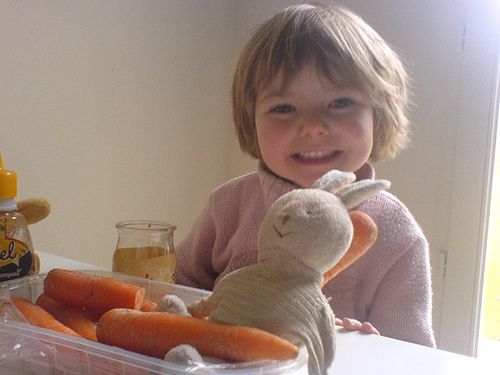
user: Given an image and a question. Answer the question in a short answer. Question: What fabric is the little girl's sweater? Short Answer:
assistant: fleece